Raymond "Red" Reddington

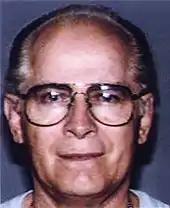

Following his disappearance, Reddington resurfaced as a high-profile criminal. He was implicated in several acts of espionage and treason, including selling classified information and compromising U.S. assets in Moscow, Islamabad, and Beijing. He built a global criminal syndicate comprising smugglers, hackers, mercenaries, arms dealers, and corrupt corporate executives. Known for his ability to broker illegal deals and facilitate black market transactions, he became known as "the "concierge" of crime." Reddington was added to the FBI's Ten Most Wanted Fugitives list, initially at number four and later ascending to the top position.